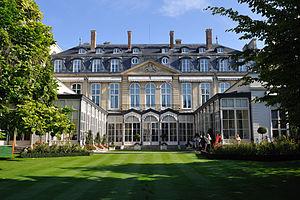
Hôtel de Charost, résidence de l'ambassadeur de Grande-Bretagne, 39 rue du Faubourg Saint-Honoré, Paris, France
Les représentations diplomatiques britanniques constituent un des plus grands réseaux diplomatiques dans le monde. Notez que les missions diplomatiques britanniques dans les capitales des autres pays du Commonwealth britannique sont appelées « hauts-commissariats » ; le terme « ambassade » est réservé pour les missions diplomatiques dans les capitales du reste du monde.
L’hôtel de Charost est un hôtel particulier situé au 39, rue du Faubourg-Saint-Honoré, à Paris. Il est depuis 1814 la résidence de l'ambassadeur du Royaume-Uni en France et se trouve à quelques pas du palais de l'Élysée.